Military career of José de San Martín in Spain

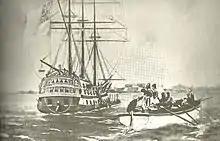
Arrival of San Martín and Carlos María de Alvear to Buenos Aires, aboard the frigate "George Canning".

The reasons that San Martín left Spain in 1811 to join the Spanish American wars of independence as a patriot remain contentious among historians. The action would seem contradictory and out of character, because if the patriots were waging an independentist and anti-Hispanic war, then that would turn him into a traitor or deserter. There are a variety of answers and explanations by different historians.